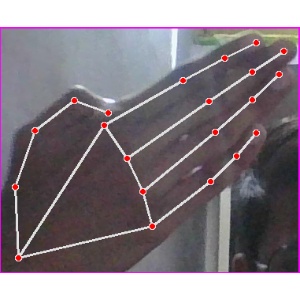
अक्षर: घ